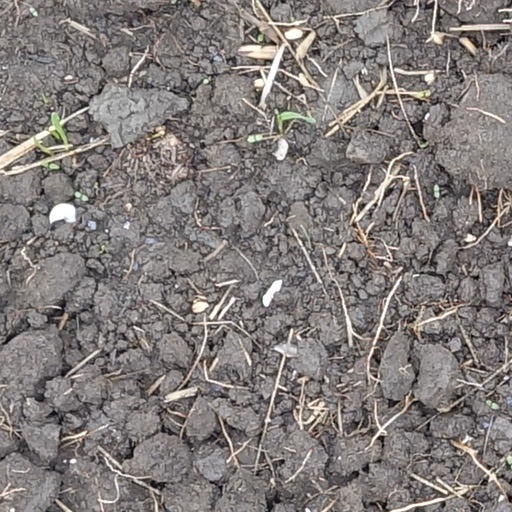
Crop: wheat